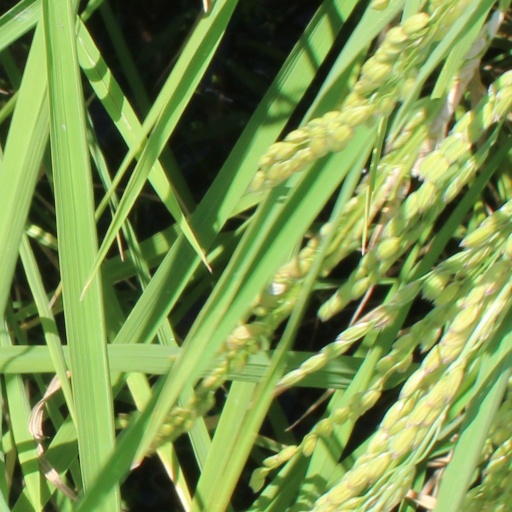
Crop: rice